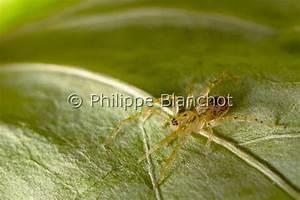
spider